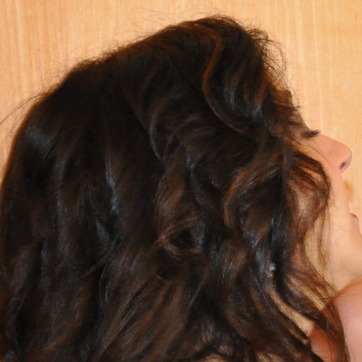
Material: hair